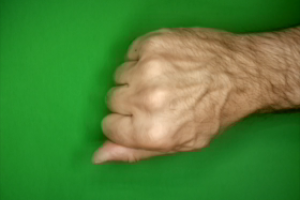
Label: rock